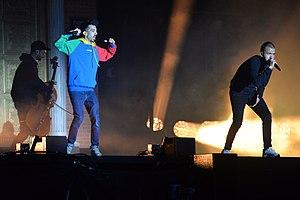
Concert de Bigflo et Oli au festival Papillons de nuit 2019 à Saint-Laurent de Cuves, Manche, Normandie.
Le festival Papillons de Nuit est un festival de musique qui se déroule depuis 2001 à Saint-Laurent-de-Cuves, dans le département de la Manche.
Bigflo et Oli, parfois abrégé B&O, est un groupe de rap français, originaire de Toulouse. Il est composé des frères Florian « Bigflo » et Olivio « Oli » Ordonez. Le duo sort son premier album La Cour des grands en 2015, il est certifié disque d'or moins de quatre mois après sa sortie puis disque de platine en France. Ils sont à ce jour les plus jeunes rappeurs français à détenir ces récompenses.